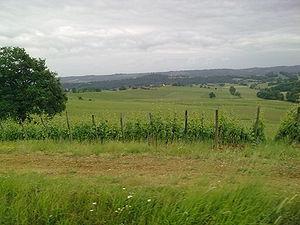
Aydie
Le comté-tolosan, appelé vin de pays du comté tolosan jusqu'en 2009, est un vin français d'indication géographique protégée régionale produit sur l'ensemble du vignoble du Sud-Ouest de la France.